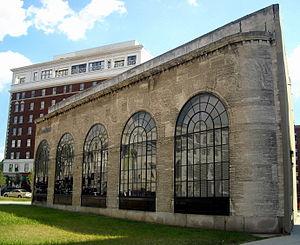
Le Phoenix Park Hotel est un hôtel américain situé à Washington. Installé dans un bâtiment construit en 1922, cet établissement est membre des Historic Hotels of America depuis 2002 et des Historic Hotels Worldwide depuis 2018.